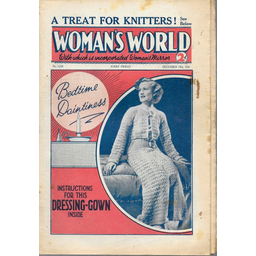
Label: paper